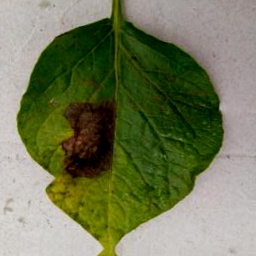
Etiqueta: Late Blight